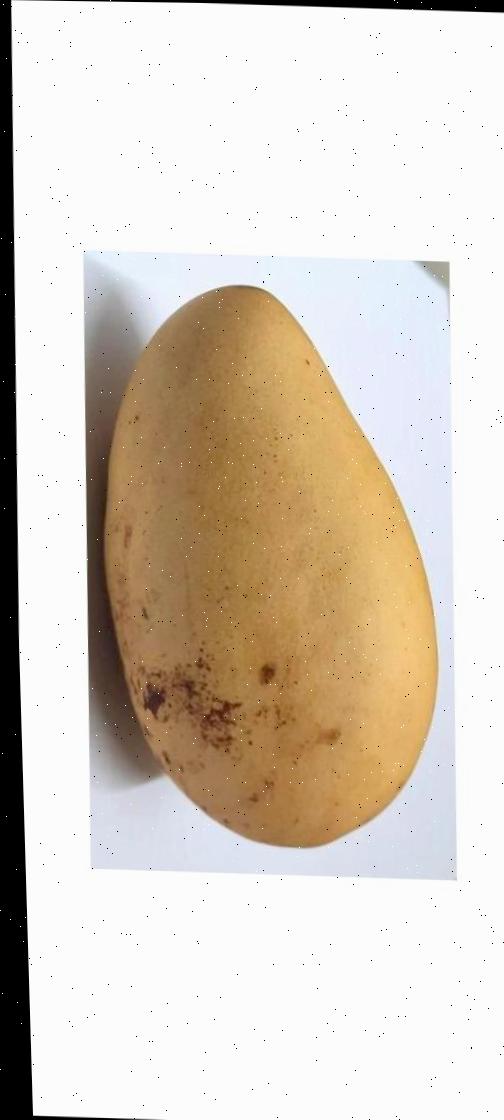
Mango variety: Katimon